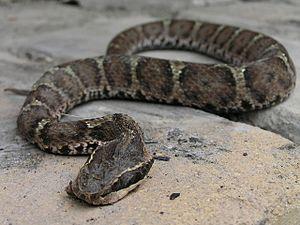
Gloydius blomhoffii est une espèce de serpents de la famille des Viperidae.